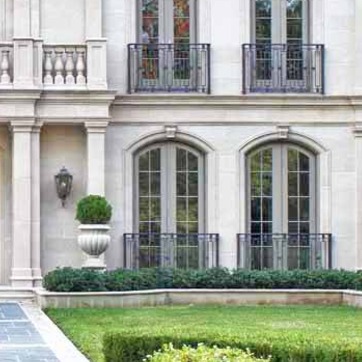
Material: glass